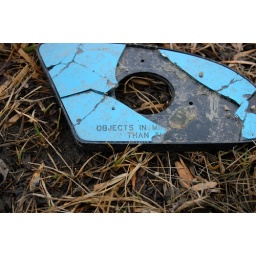
love the blue sky reflecting in this broken mirror